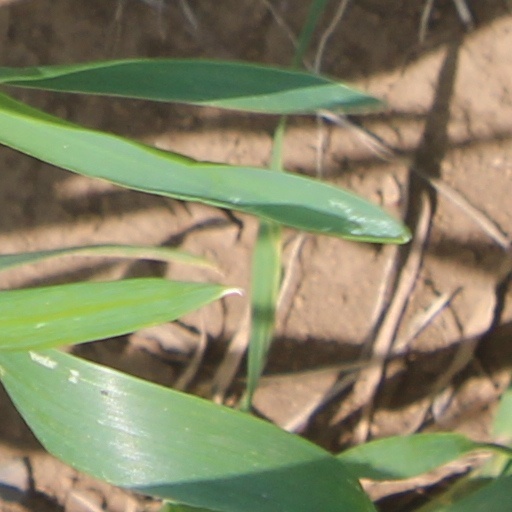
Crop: wheat